Evans County, Georgia

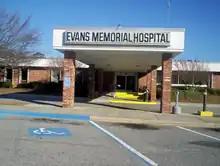
Side entrance to Evans Memorial Hospital in Claxton, Evans County, Georgia

Evans County has several medical facilities, including the Evans County Memorial Hospital; the Jack Strickland Rehabilitation Wellness Center; Northspring Assisted Living; The Griffin House; the Camellia Health and Rehabilitation Center; The Evans County Health Department and Health and Well-Being Consultative Services. There are approximately twelve doctors in the county, two dentists and two pharmacies.